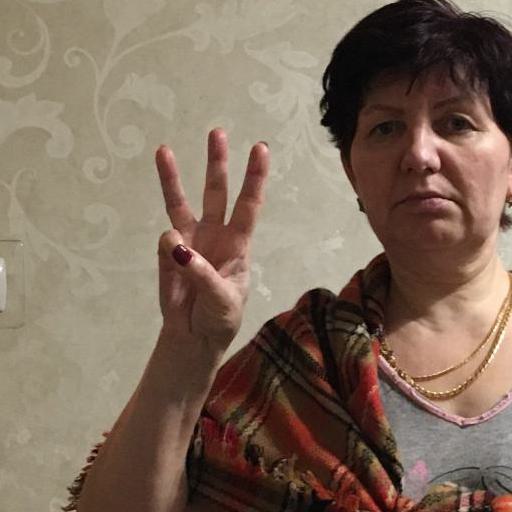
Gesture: three